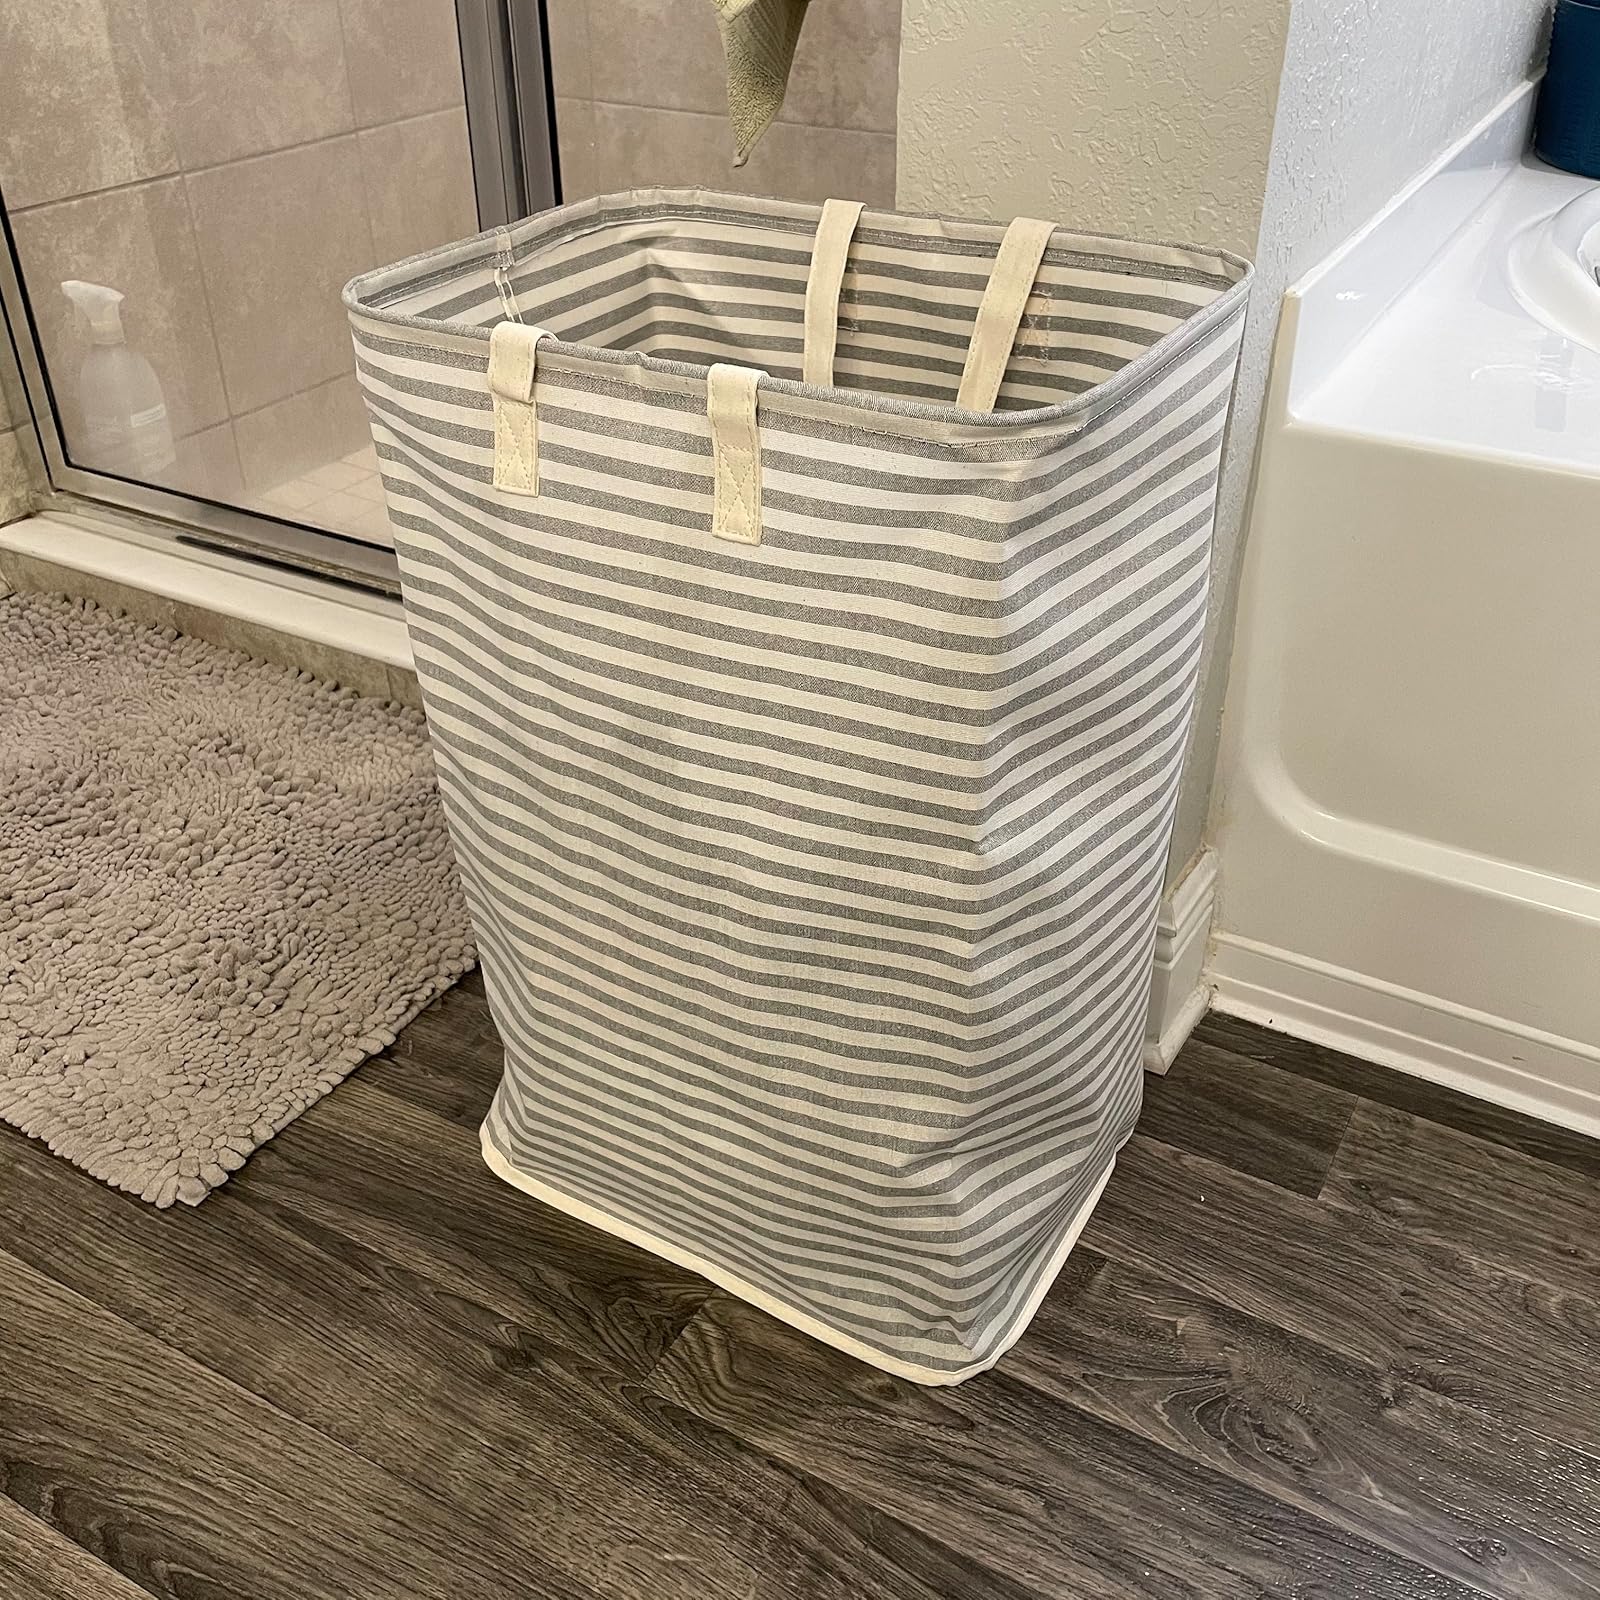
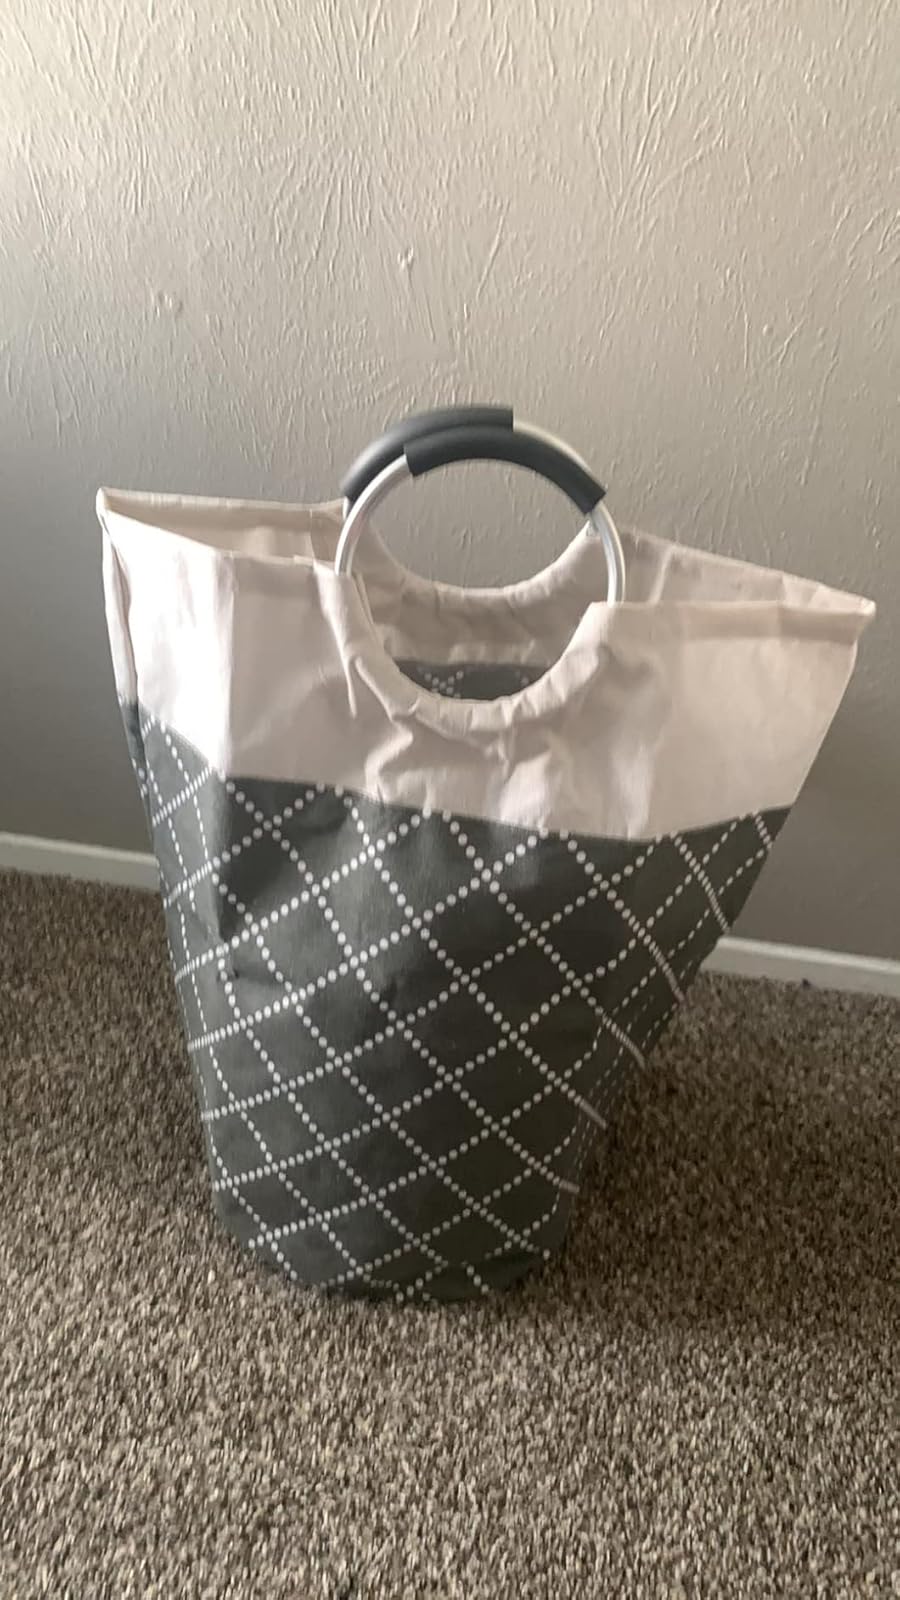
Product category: items_hamper
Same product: no